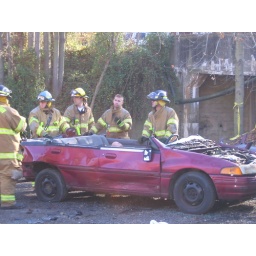
This is the car I was in after they had removed the roof and successfully removed me to the ambulance.